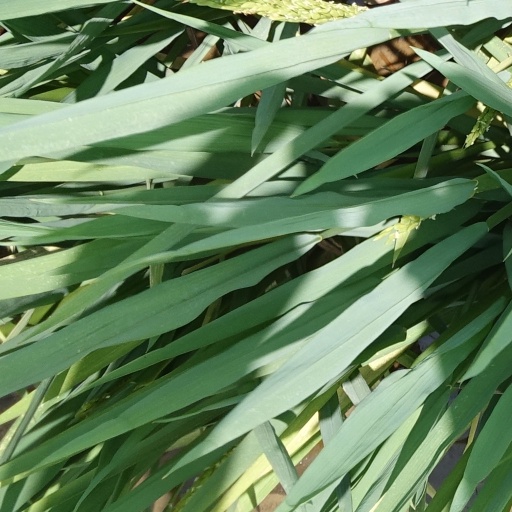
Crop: rice